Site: brandenburg
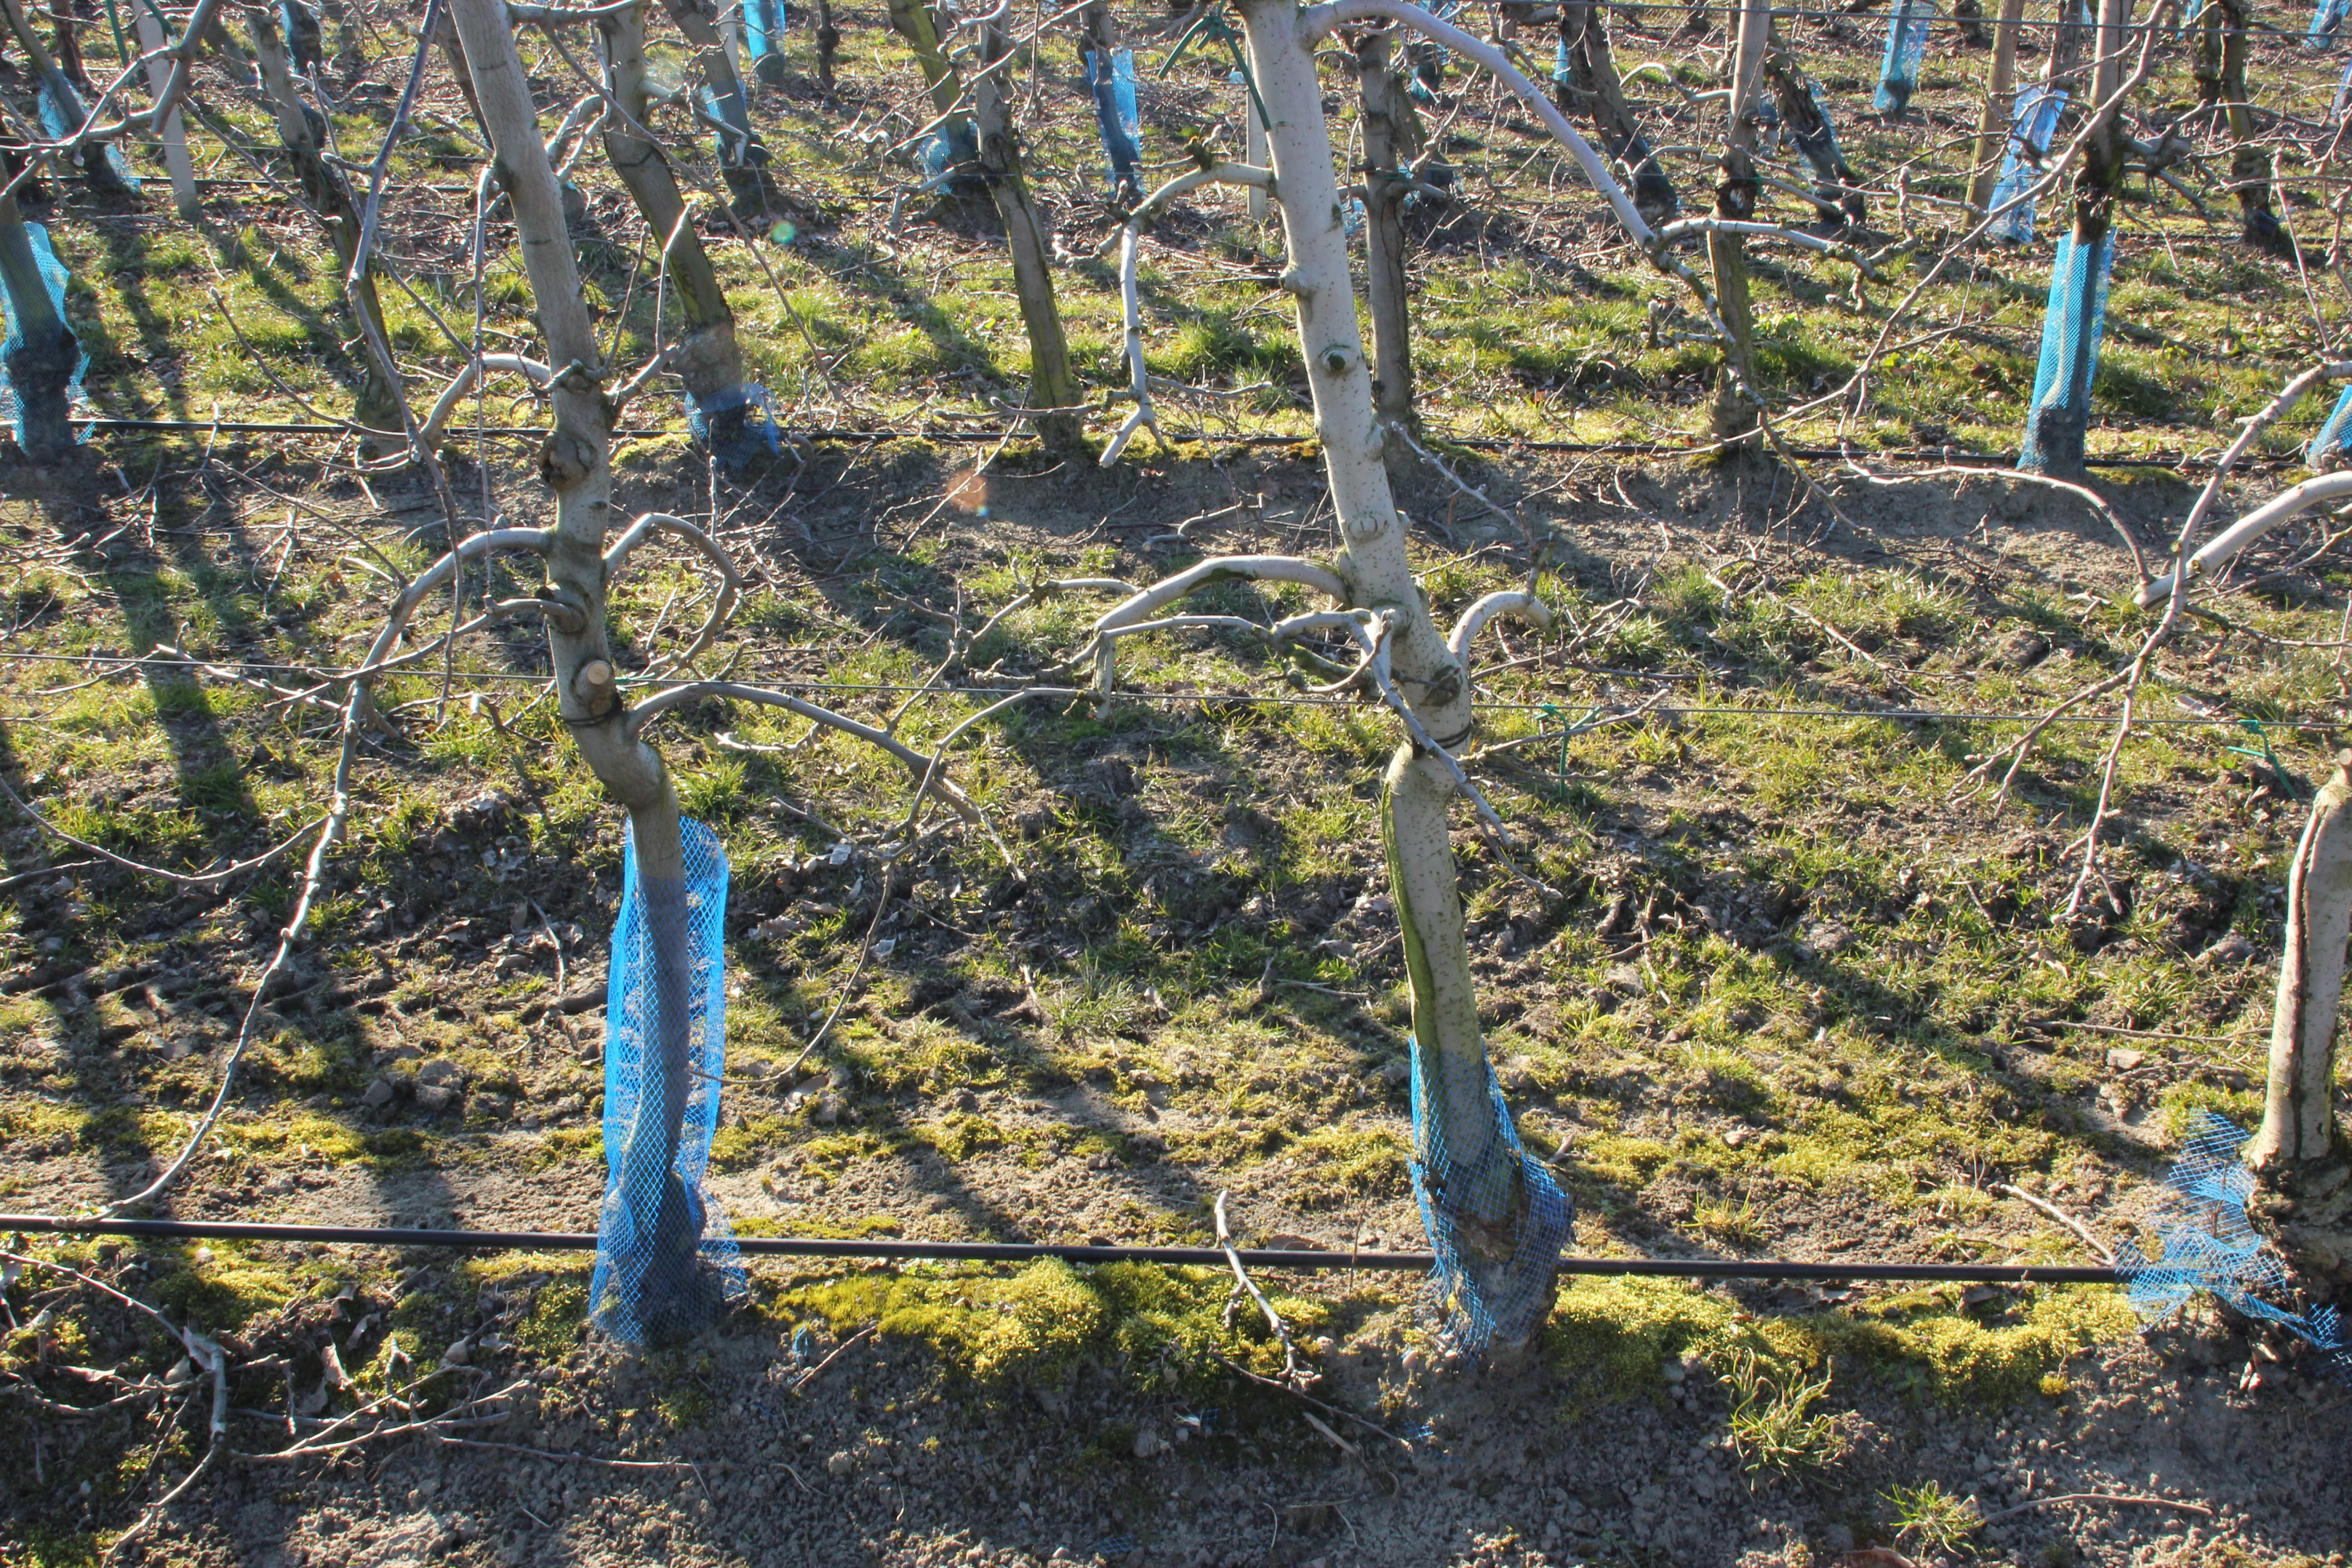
Growth stage (BBCH 03): Bud development